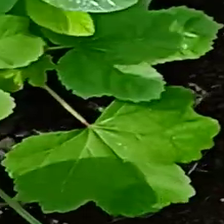
Weed species: Little_Mallow(Malva parviflora)